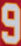
Number: 9